Jharkhand

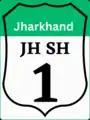
IIT Dhanbad, Dhanbad

Jharkhand is a state in eastern India. The state shares its border with the states of West Bengal to the east, Chhattisgarh to the west, Uttar Pradesh to the northwest, Bihar to the north and Odisha to the south. It is the 15th largest state by area, and the 14th largest by population. Hindi is the official language of the state. The city of Ranchi is its capital and Dumka its sub-capital. The state is known for its waterfalls, hills and holy places; Baidyanath Dham, Parasnath, Dewri and Rajrappa are major religious sites. Jharkhand is primarily rural, with about 24% of its population living in cities as of 2011.